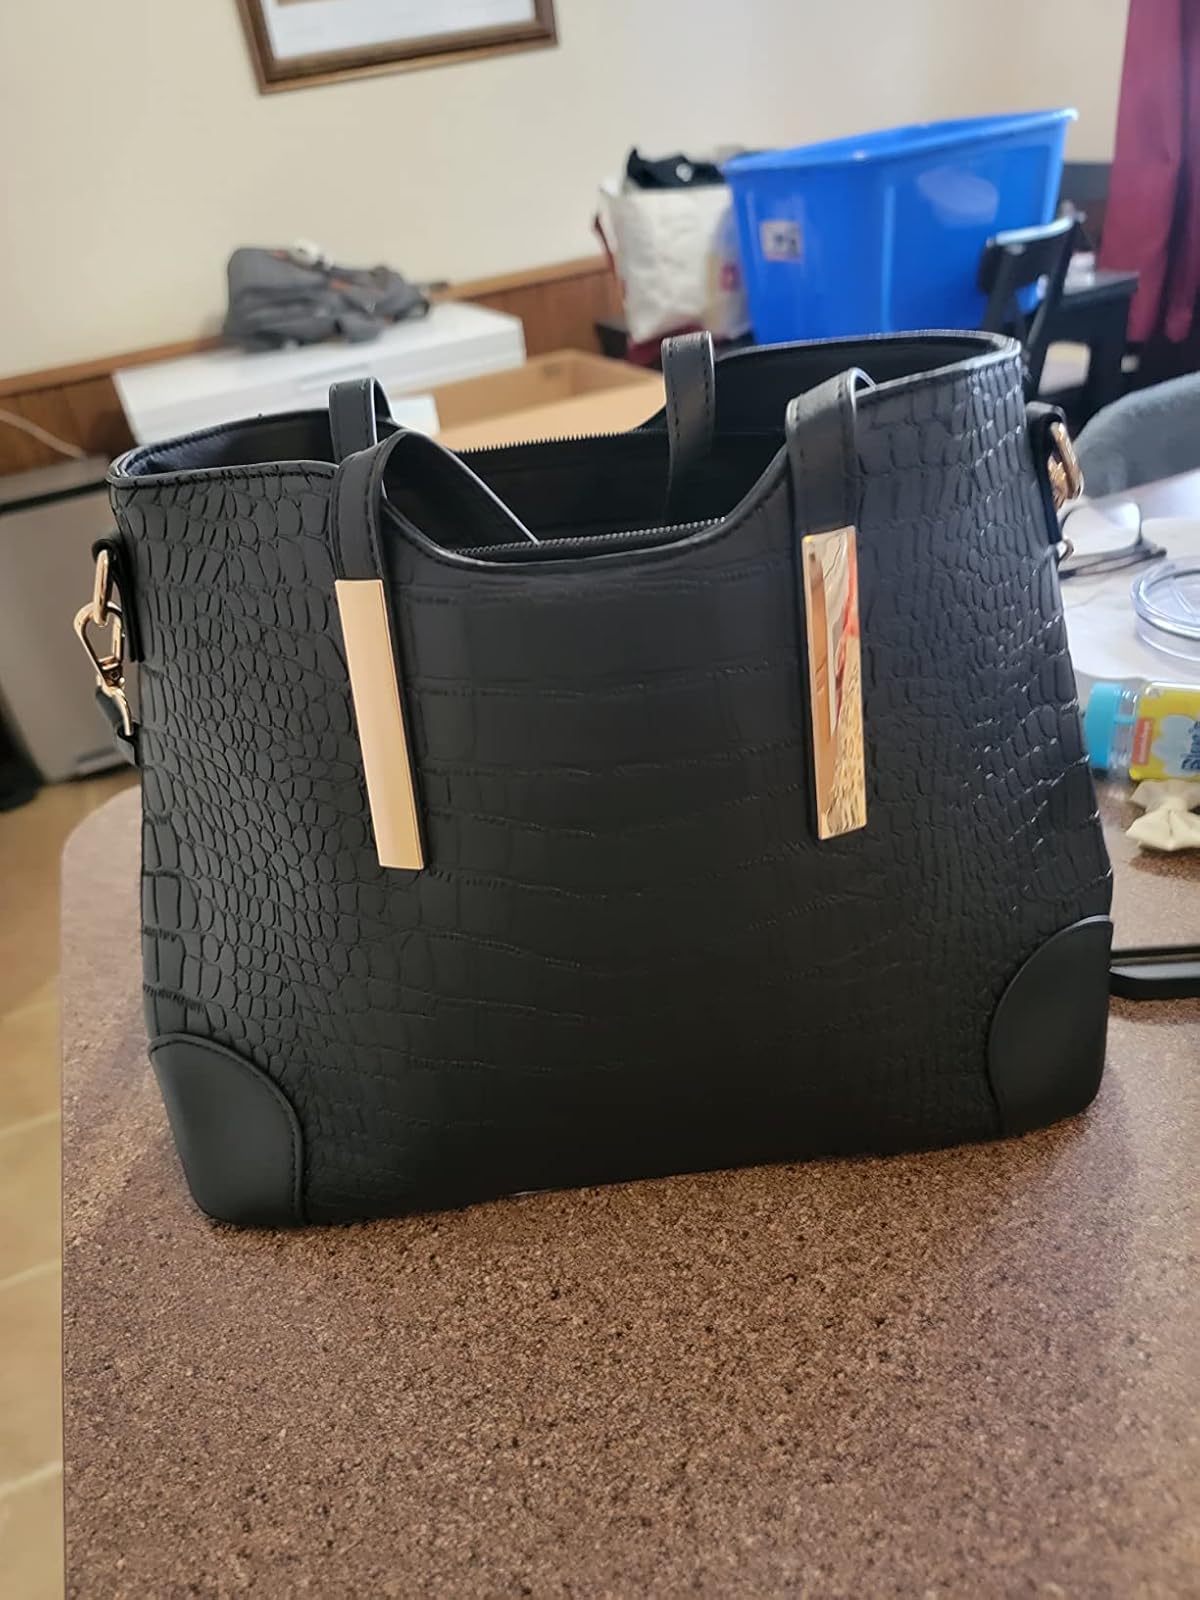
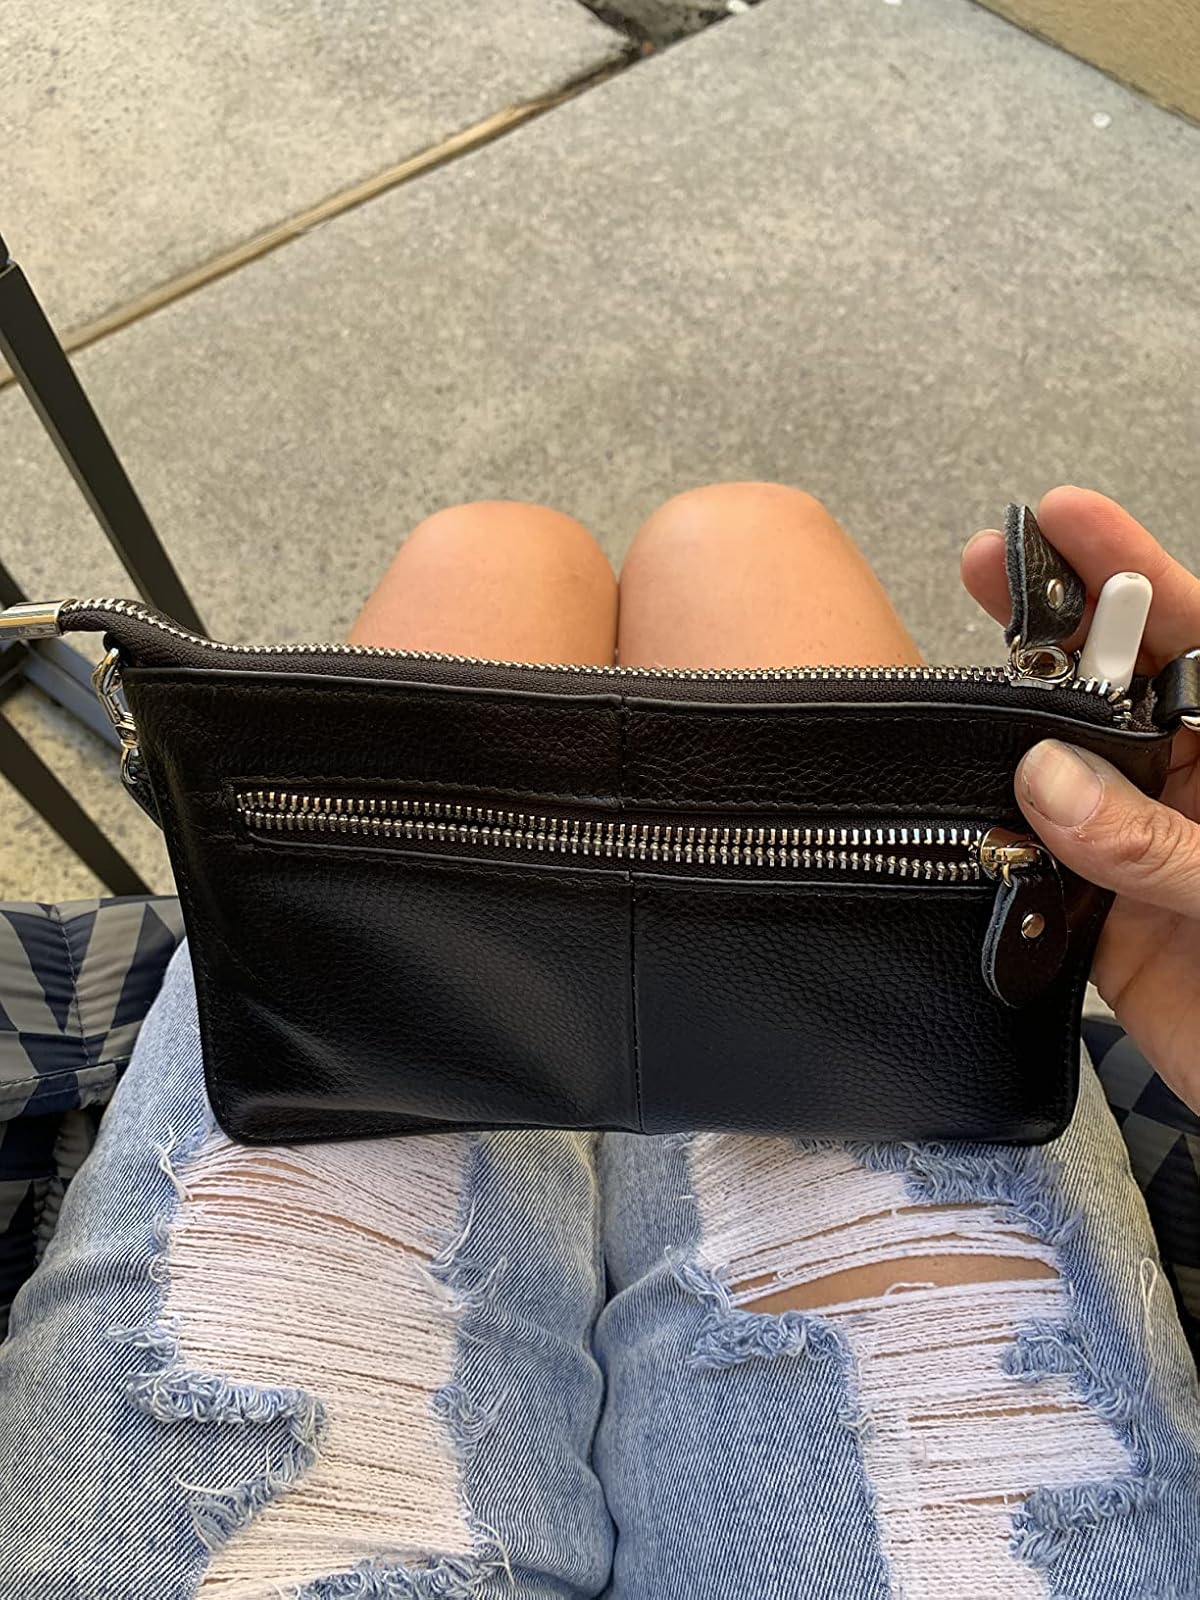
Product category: accessories_handbag
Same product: no